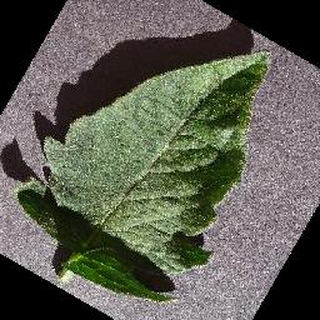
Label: healthy_tomato